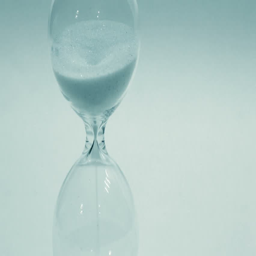
sand running through the bulbs of a hourglass measuring the passing time